Warsaw Metro

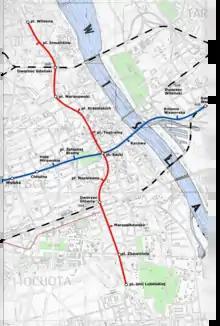
First phase of the planned metro network started in 1938, never completed with the onset of World War II and consequent planned destruction of Warsaw

Plans to build an underground rail system in Warsaw date as far back as 1918, when the idea was first proposed after Warsaw regained its status as Poland's capital city. An underground railway system was expected to solve the transport difficulties of the densely built city center. Proper preliminary planning and boring work were initiated by the Warsaw Tramway Authority in 1925, with construction expected to start in the late 1920s. The Great Depression buried those plans as Poland and the world were gripped by economic hardship.